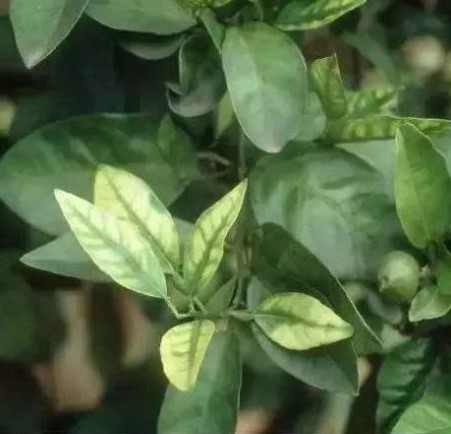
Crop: unknown
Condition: citrus_greening_disease